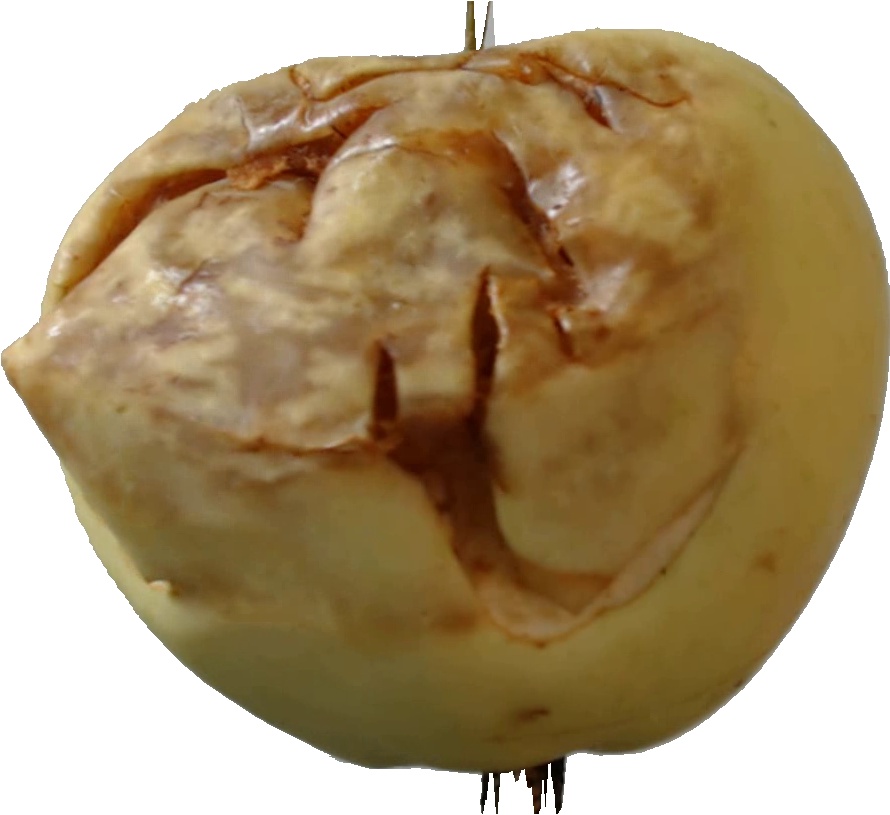
Label: apple_hit_1